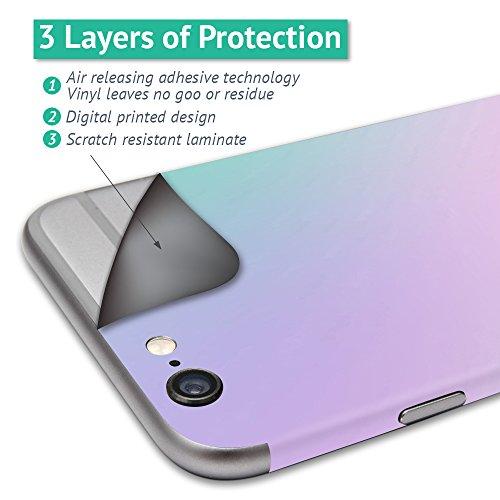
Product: MightySkins Skin Compatible With DJI Spark Drone & Controller - Cherry Grain | Protective, Durable, and Unique Vinyl Decal wrap cover | Easy To Apply, Remove, and Change Styles | Made in the USA
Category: Toys & Games | Hobbies | Remote & App Controlled Vehicles & Parts | Remote & App Controlled Vehicles
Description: SET THE TREND: Show off your unique style with Mighty Skins for your DJI Spark Drone And Controller Don’t like the Cherry Grain skin We have hundreds of designs to choose from, so your Spark Drone And Controller will be as unique as you are.
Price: $49.97
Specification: ProductDimensions:8x0.1x10inches|ItemWeight:0.16ounces|ShippingWeight:0.96ounces|ASIN:B075SMK91V|Itemmodelnumber:DJSPCMB-CherryGrain